Jack-in-the-box effect

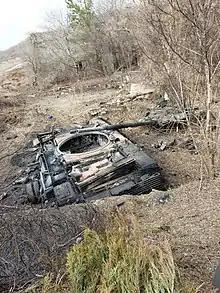
A destroyed Russian tank, with the turret to the right showing the results of the jack-in-the-box effect

The jack-in-the-box effect is known to occur in tanks which are "buttoned up" (i.e. with all hatches closed and locked), and which have internally stored ammunition and no blowout panels on the ammunition storage area. Tanks of the World War II era were frequently seen to have lost their turrets in this manner, largely owing to the design of that era, as at the time the need for special shielding of the tank's ammunition storage compartments was not recognized.